Lynn Headwaters Regional Park

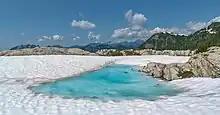

An equally challenging hike to the Lynn Lake Trail is the Coliseum Mountain Trail. This trail, recommended for experienced hikers only, is and takes about 9.5 hours. Similar to Lynn Lake Trail, hikers will take the Lynn Valley Loop Trail, continuing onto the Cedars Mill Trail for . Continuing onto the Lynn Headwaters Trail, take a right at the junction for Coliseum Mountain Trail prior to Norvan Falls. This trail requires extensive knowledge of hiking safety and preparation for treacherous conditions.